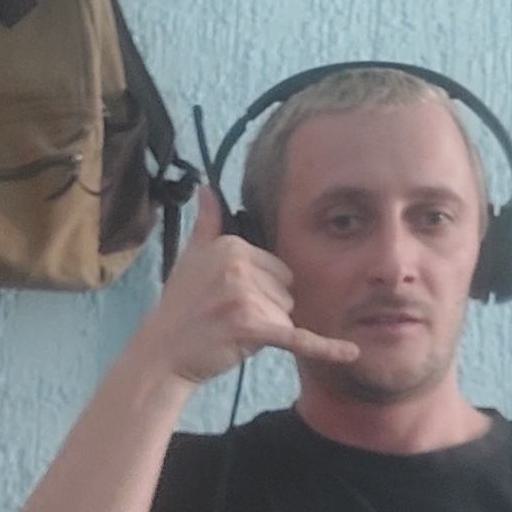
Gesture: call